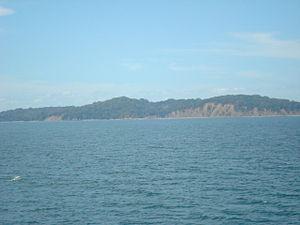
L'Île San Lucas est une île du Costa Rica située dans le golfe de Nicoya de la province de Puntarenas. Elle se trouve à 8 km au sud-ouest de Puntarenas.